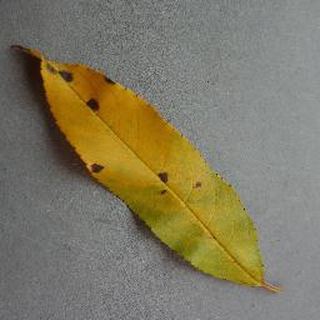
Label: peach_bacterial_spot